Church of St Michael and All Angels, Whitwell

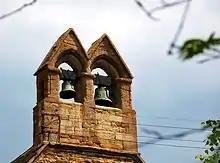
Bell-cote

The church consists of a south aisle, south porch, double bell-cote, chancel and nave.